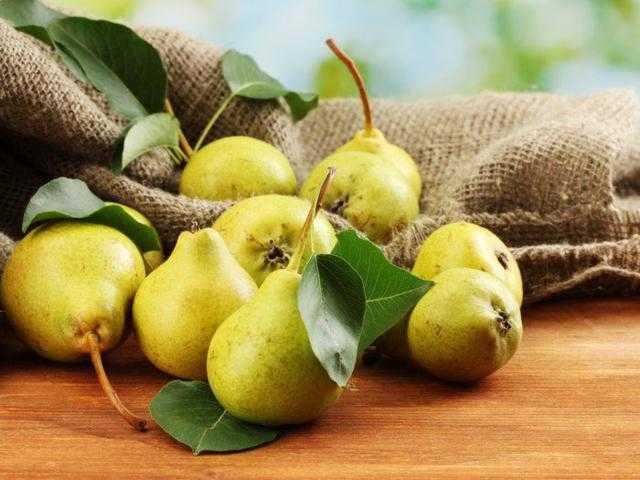
Label: Pear